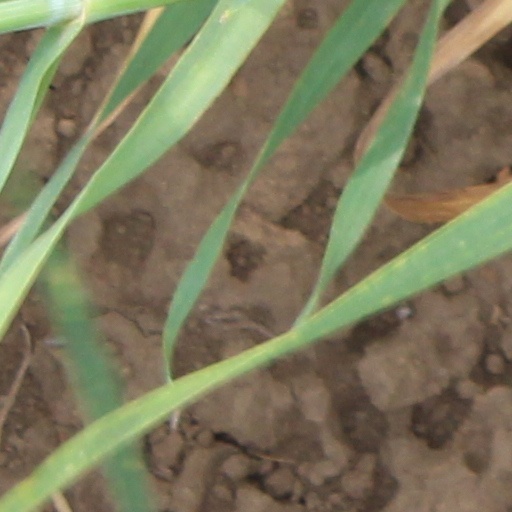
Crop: wheat